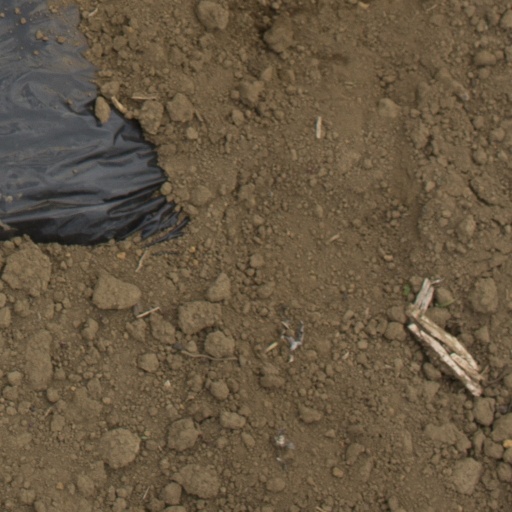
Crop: Jerusalem artichoke